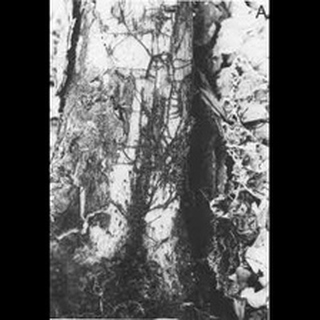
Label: wheat_common_root_rot